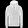
Label: Coat